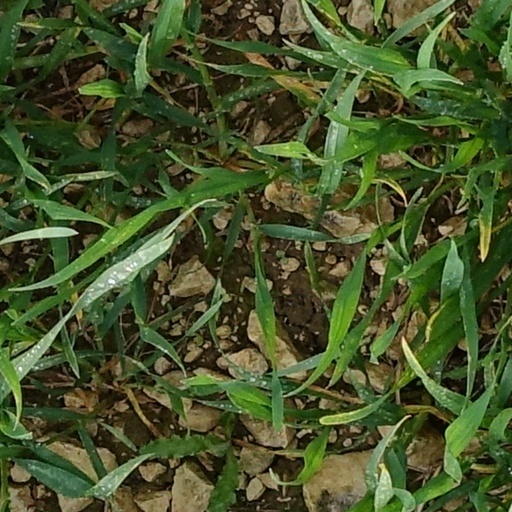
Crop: wheat